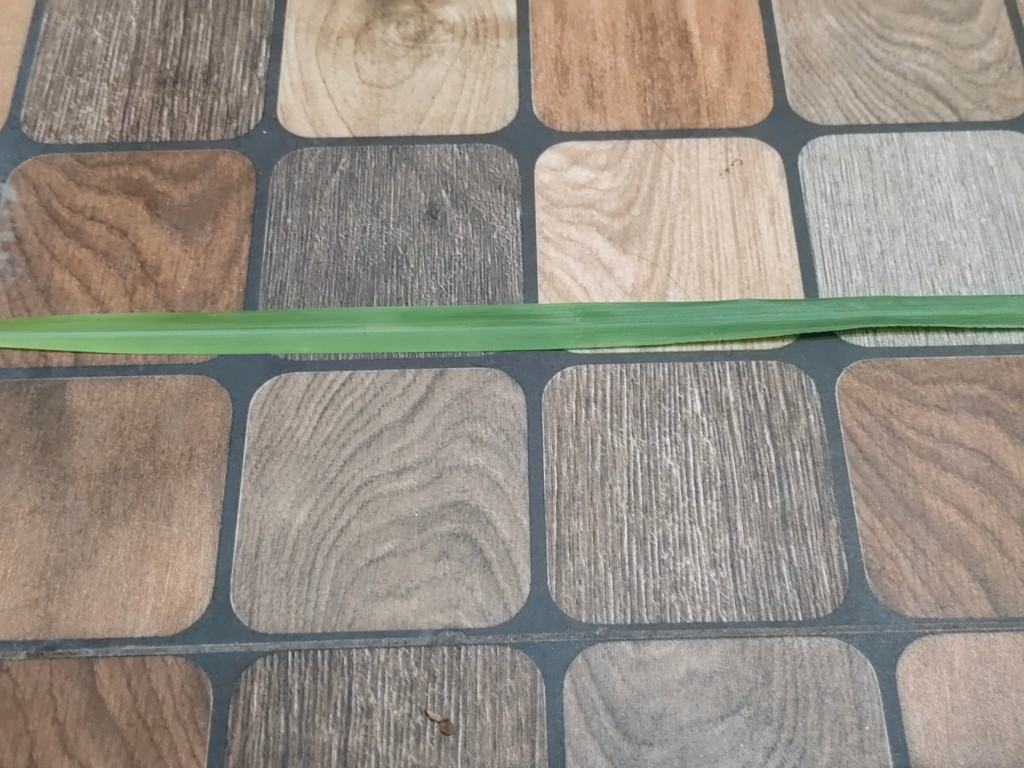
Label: Healthy